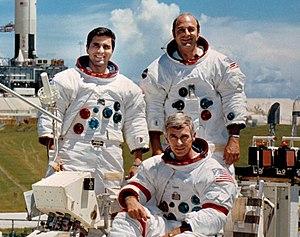
Apollo 17 est la dernière mission du programme spatial Apollo à emmener des hommes à la surface de la Lune. Avec cette mission, l'agence spatiale américaine, la NASA, conclut le projet lancé en 1961 par le président John F. Kennedy qui avait pour objectif d'amener des hommes sur la Lune. Apollo 17 est, comme Apollo 15 et 16, une mission de type J, caractérisée par un important volet scientifique. Le module lunaire utilisé permet aux astronautes de séjourner trois jours sur la surface de la Lune ; les sorties extravéhiculaires peuvent durer jusqu'à huit heures tandis que la mobilité des astronautes est accrue grâce au rover lunaire ; le vaisseau Apollo emporte des expériences scientifiques mises en œuvre en surface mais également en orbite.